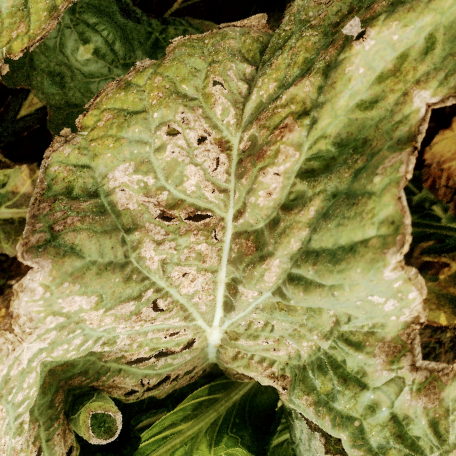
Label: Downy Mildew